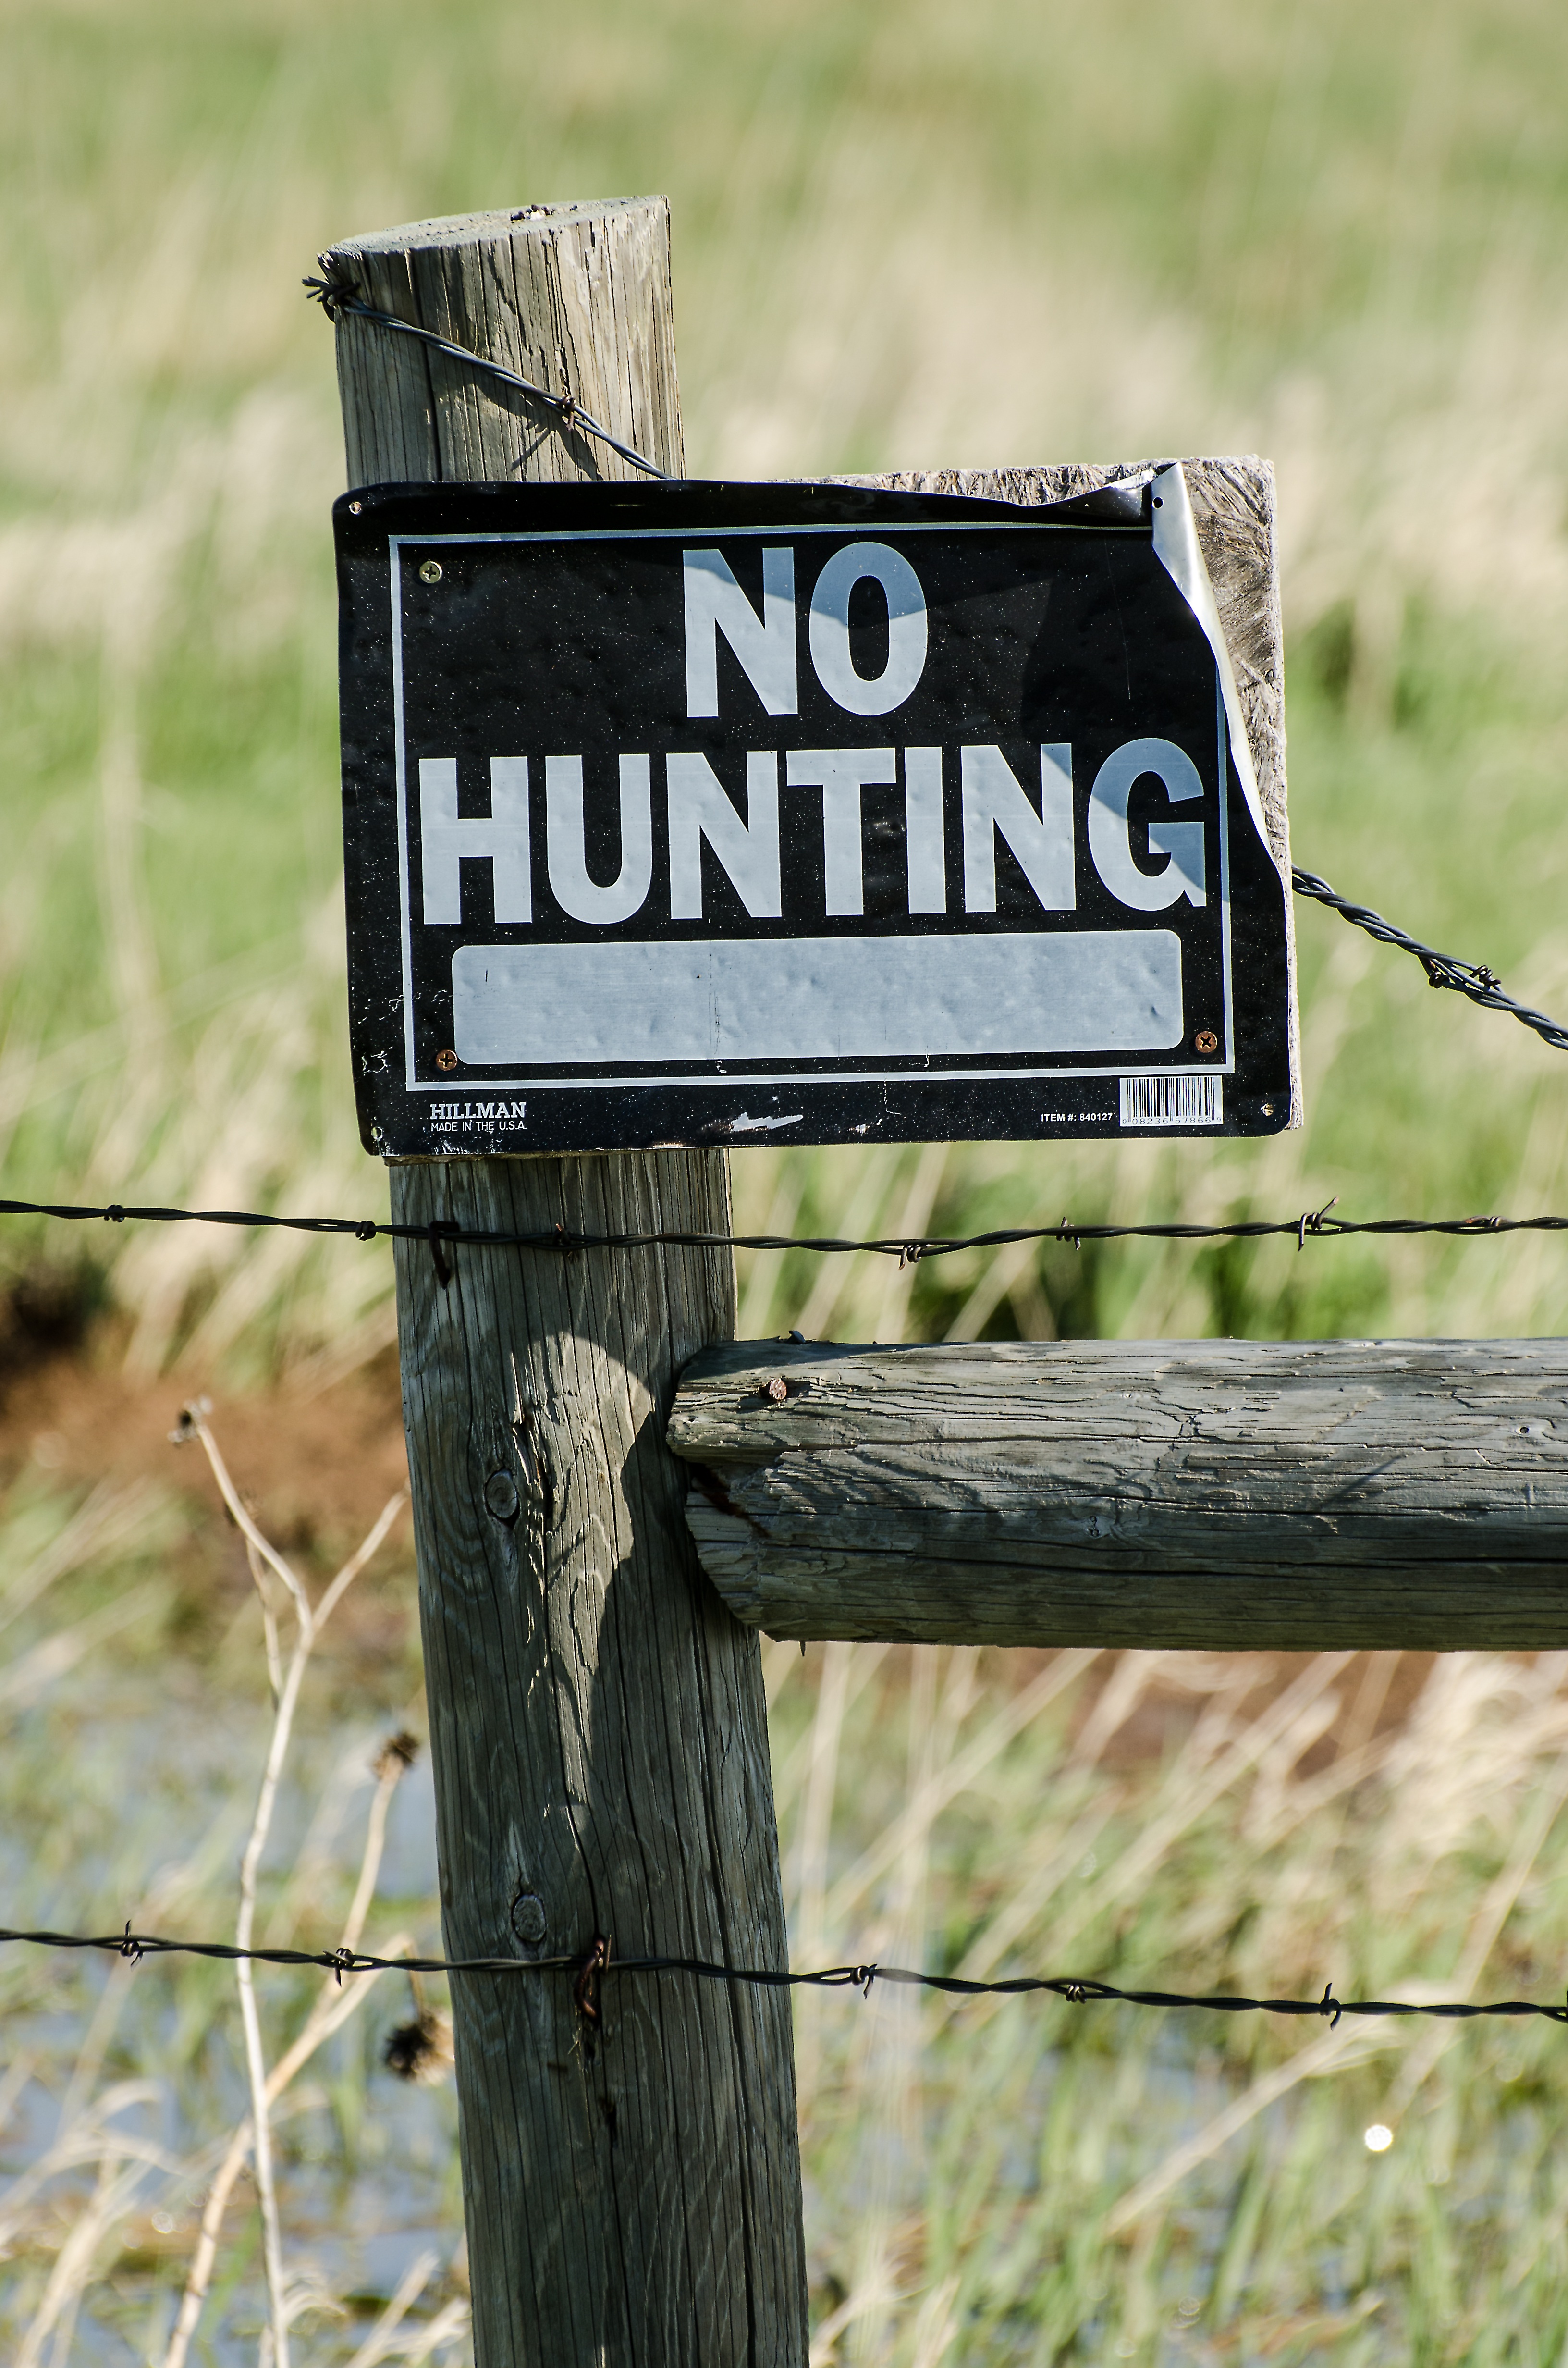
tree, grass, fence, barbed wire, post, wood, rustic, wire, sign, rural, brown, signage, weathered, no, danger, hunt, warning, hunting, hunter, posted, tattered, no hunting, no hunting sign